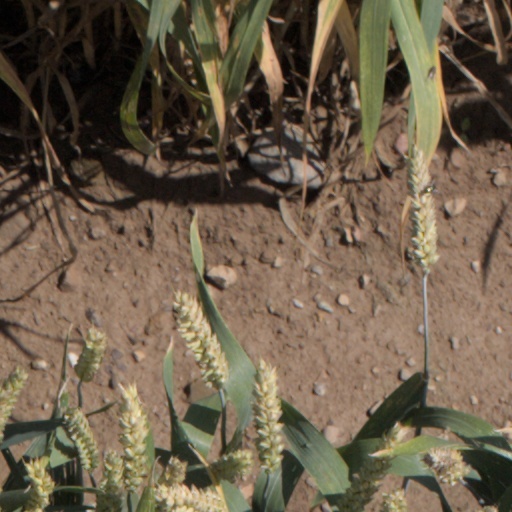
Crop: wheat